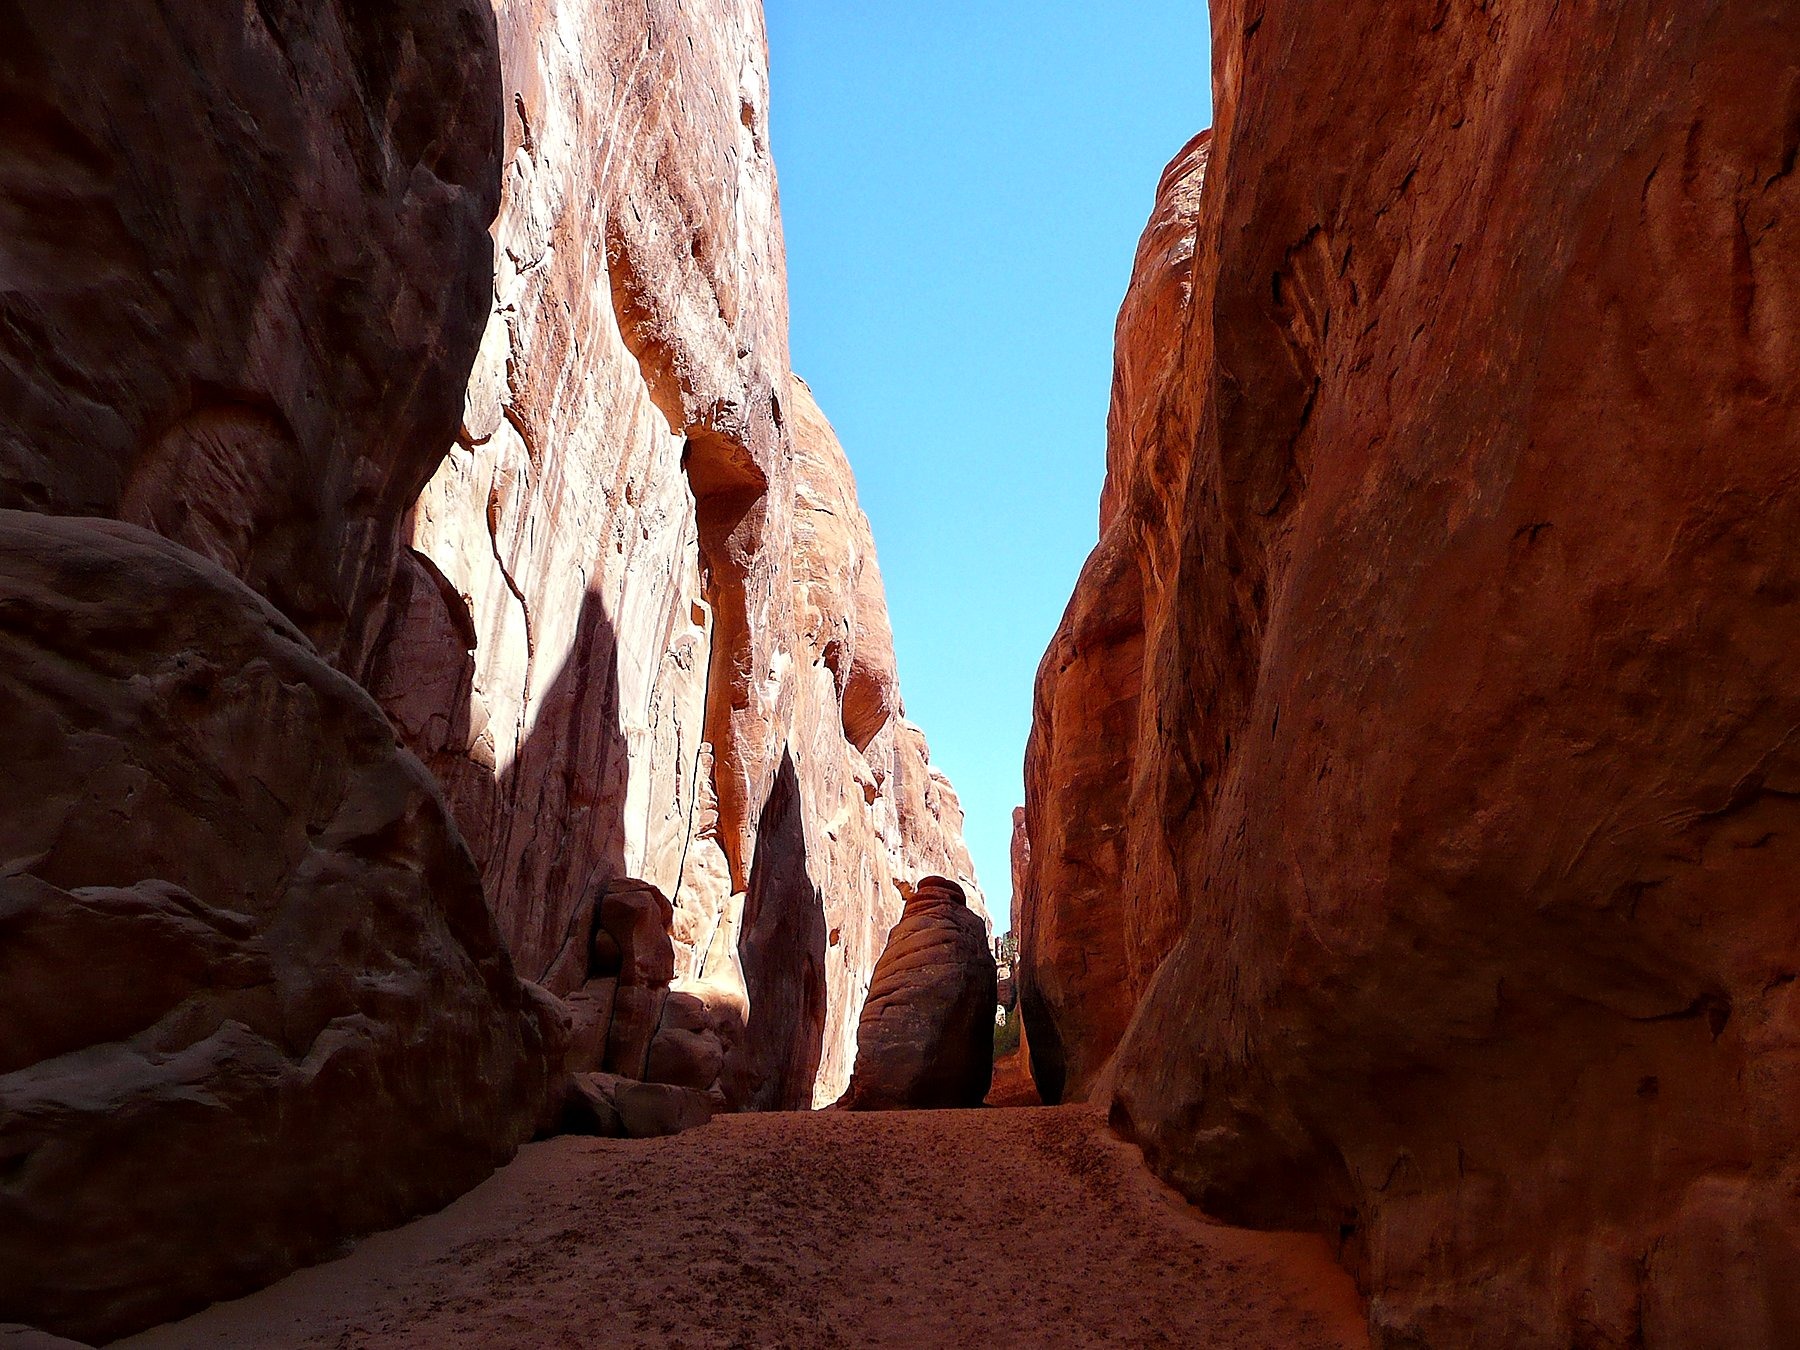
landscape, rock, valley, formation, arch, red, park, scenery, usa, canyon, erosion, rocks, national, geology, arches, utah, tourist attraction, moab, wadi, landform, geographical feature